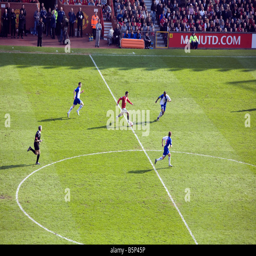
olympic athlete in full flight